Hunnewell House

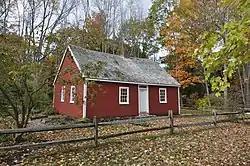

The Hunnewell House is one of the oldest surviving structures in the United States state of Maine. Located on Old County Road near Black Point Road in Scarborough, Maine, this modest single-story building was probably built in 1702-03 by Richard Hunnewell, who had first settled in Scarborough in 1684. Although, the exact year of construction is in doubt, with some accounts listing it as 1673. The house was listed on the National Register of Historic Places in 1976. It is now owned and maintained by the town.